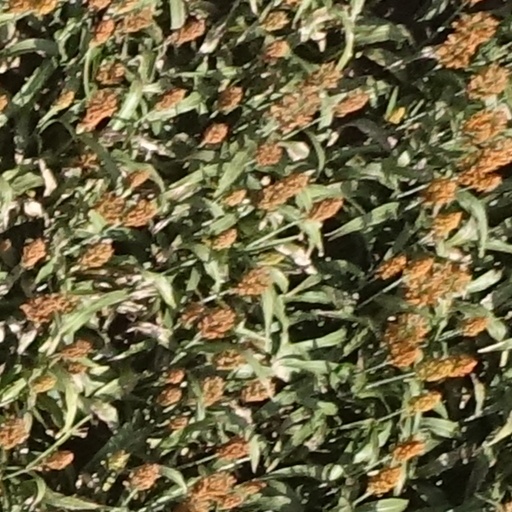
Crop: sorghum